Heartwood Forest

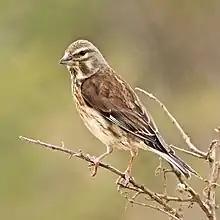
Linnet sightings more than doubled in the area

Part of the motivation for the forest planting was to improve biodiversity. The Woodland Trust monitors local wildlife, and found that many species' populations more than doubled between 2010 and 2016, as the forest expanded substantially. Short-eared owls and barn owls returned for the area for the first time in a decade, and several entirely new species were attracted. As of 2017, the trust had recorded 87 different bird species, 62 small mammal species, and 27 butterfly species.